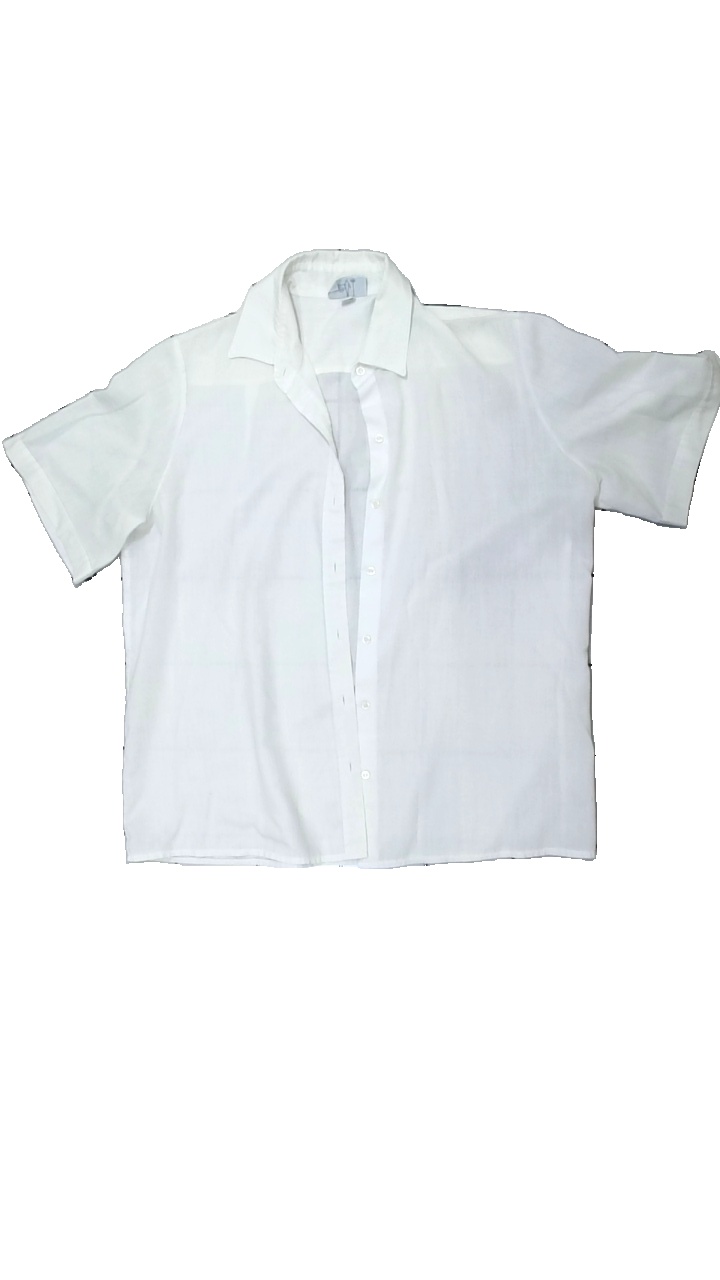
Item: Shirt (Ladies)
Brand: Oscar Of Sweden
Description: vit skjorta
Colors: White
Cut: Regular
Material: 100% bomull
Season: All
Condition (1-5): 2
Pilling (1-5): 5
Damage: tyg blivit gult
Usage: Export
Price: <50